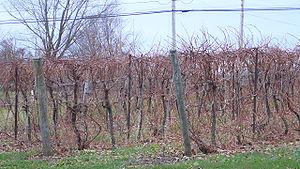
Le baco noir est un cépage de France de raisins noirs.